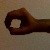
The image shows a hand gesture representing the number 0 in Indian Sign Language.